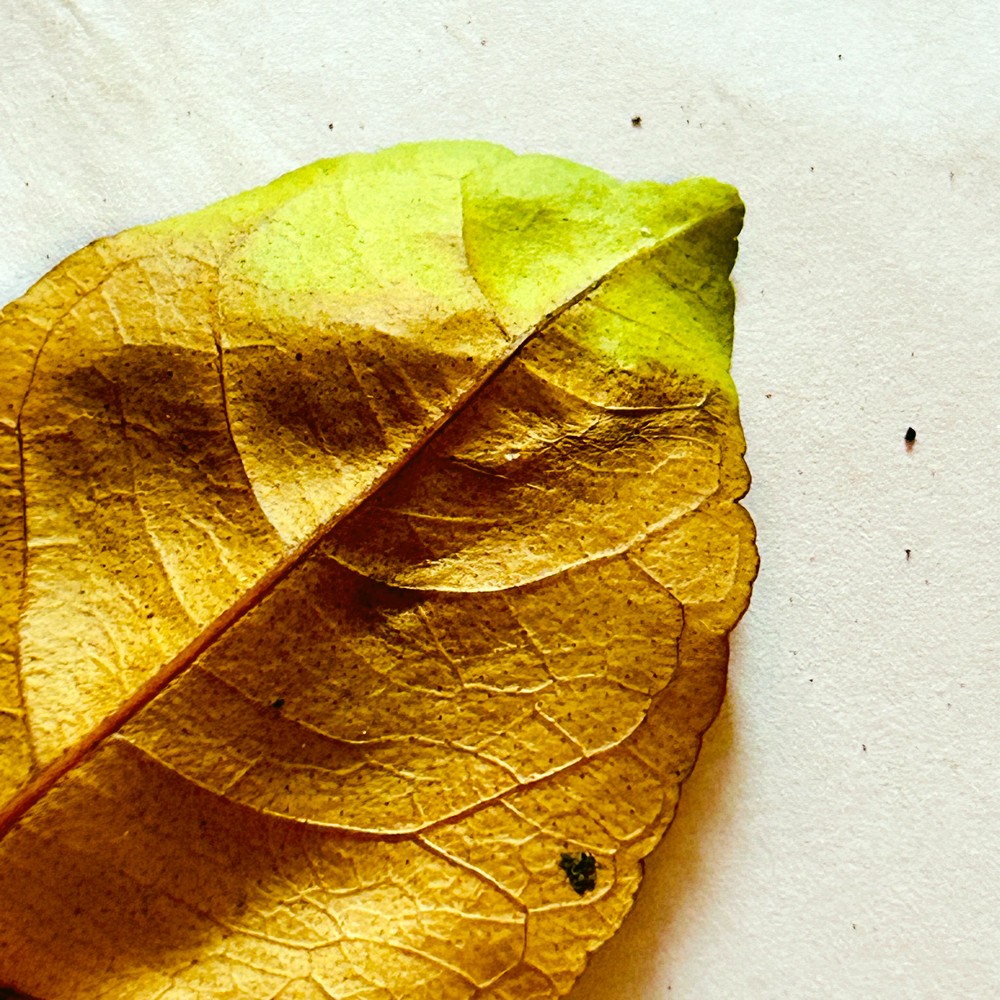
Label: Dry Leaf